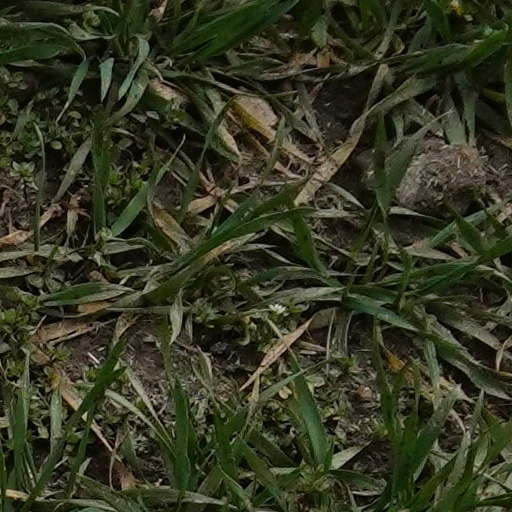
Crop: wheat